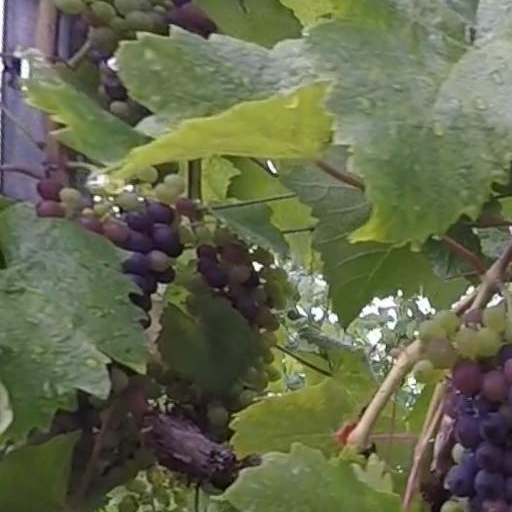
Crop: grape